Mistral (crater)

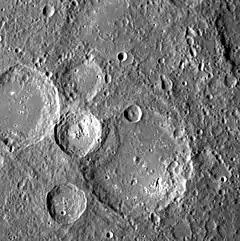
MESSENGER WAC showing Mistral (bottom center) and Veronese (left of center) craters

Mistral is a crater on Mercury. Its name was adopted by the International Astronomical Union (IAU) in 1976. Mistral is named for the Chilean poet Gabriela Mistral, who lived from 1889 to 1957.